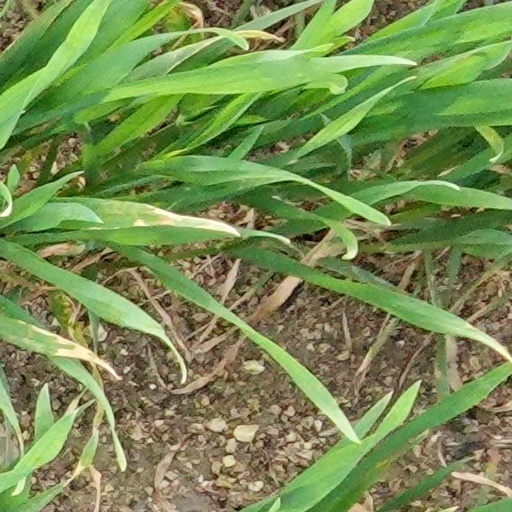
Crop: wheat